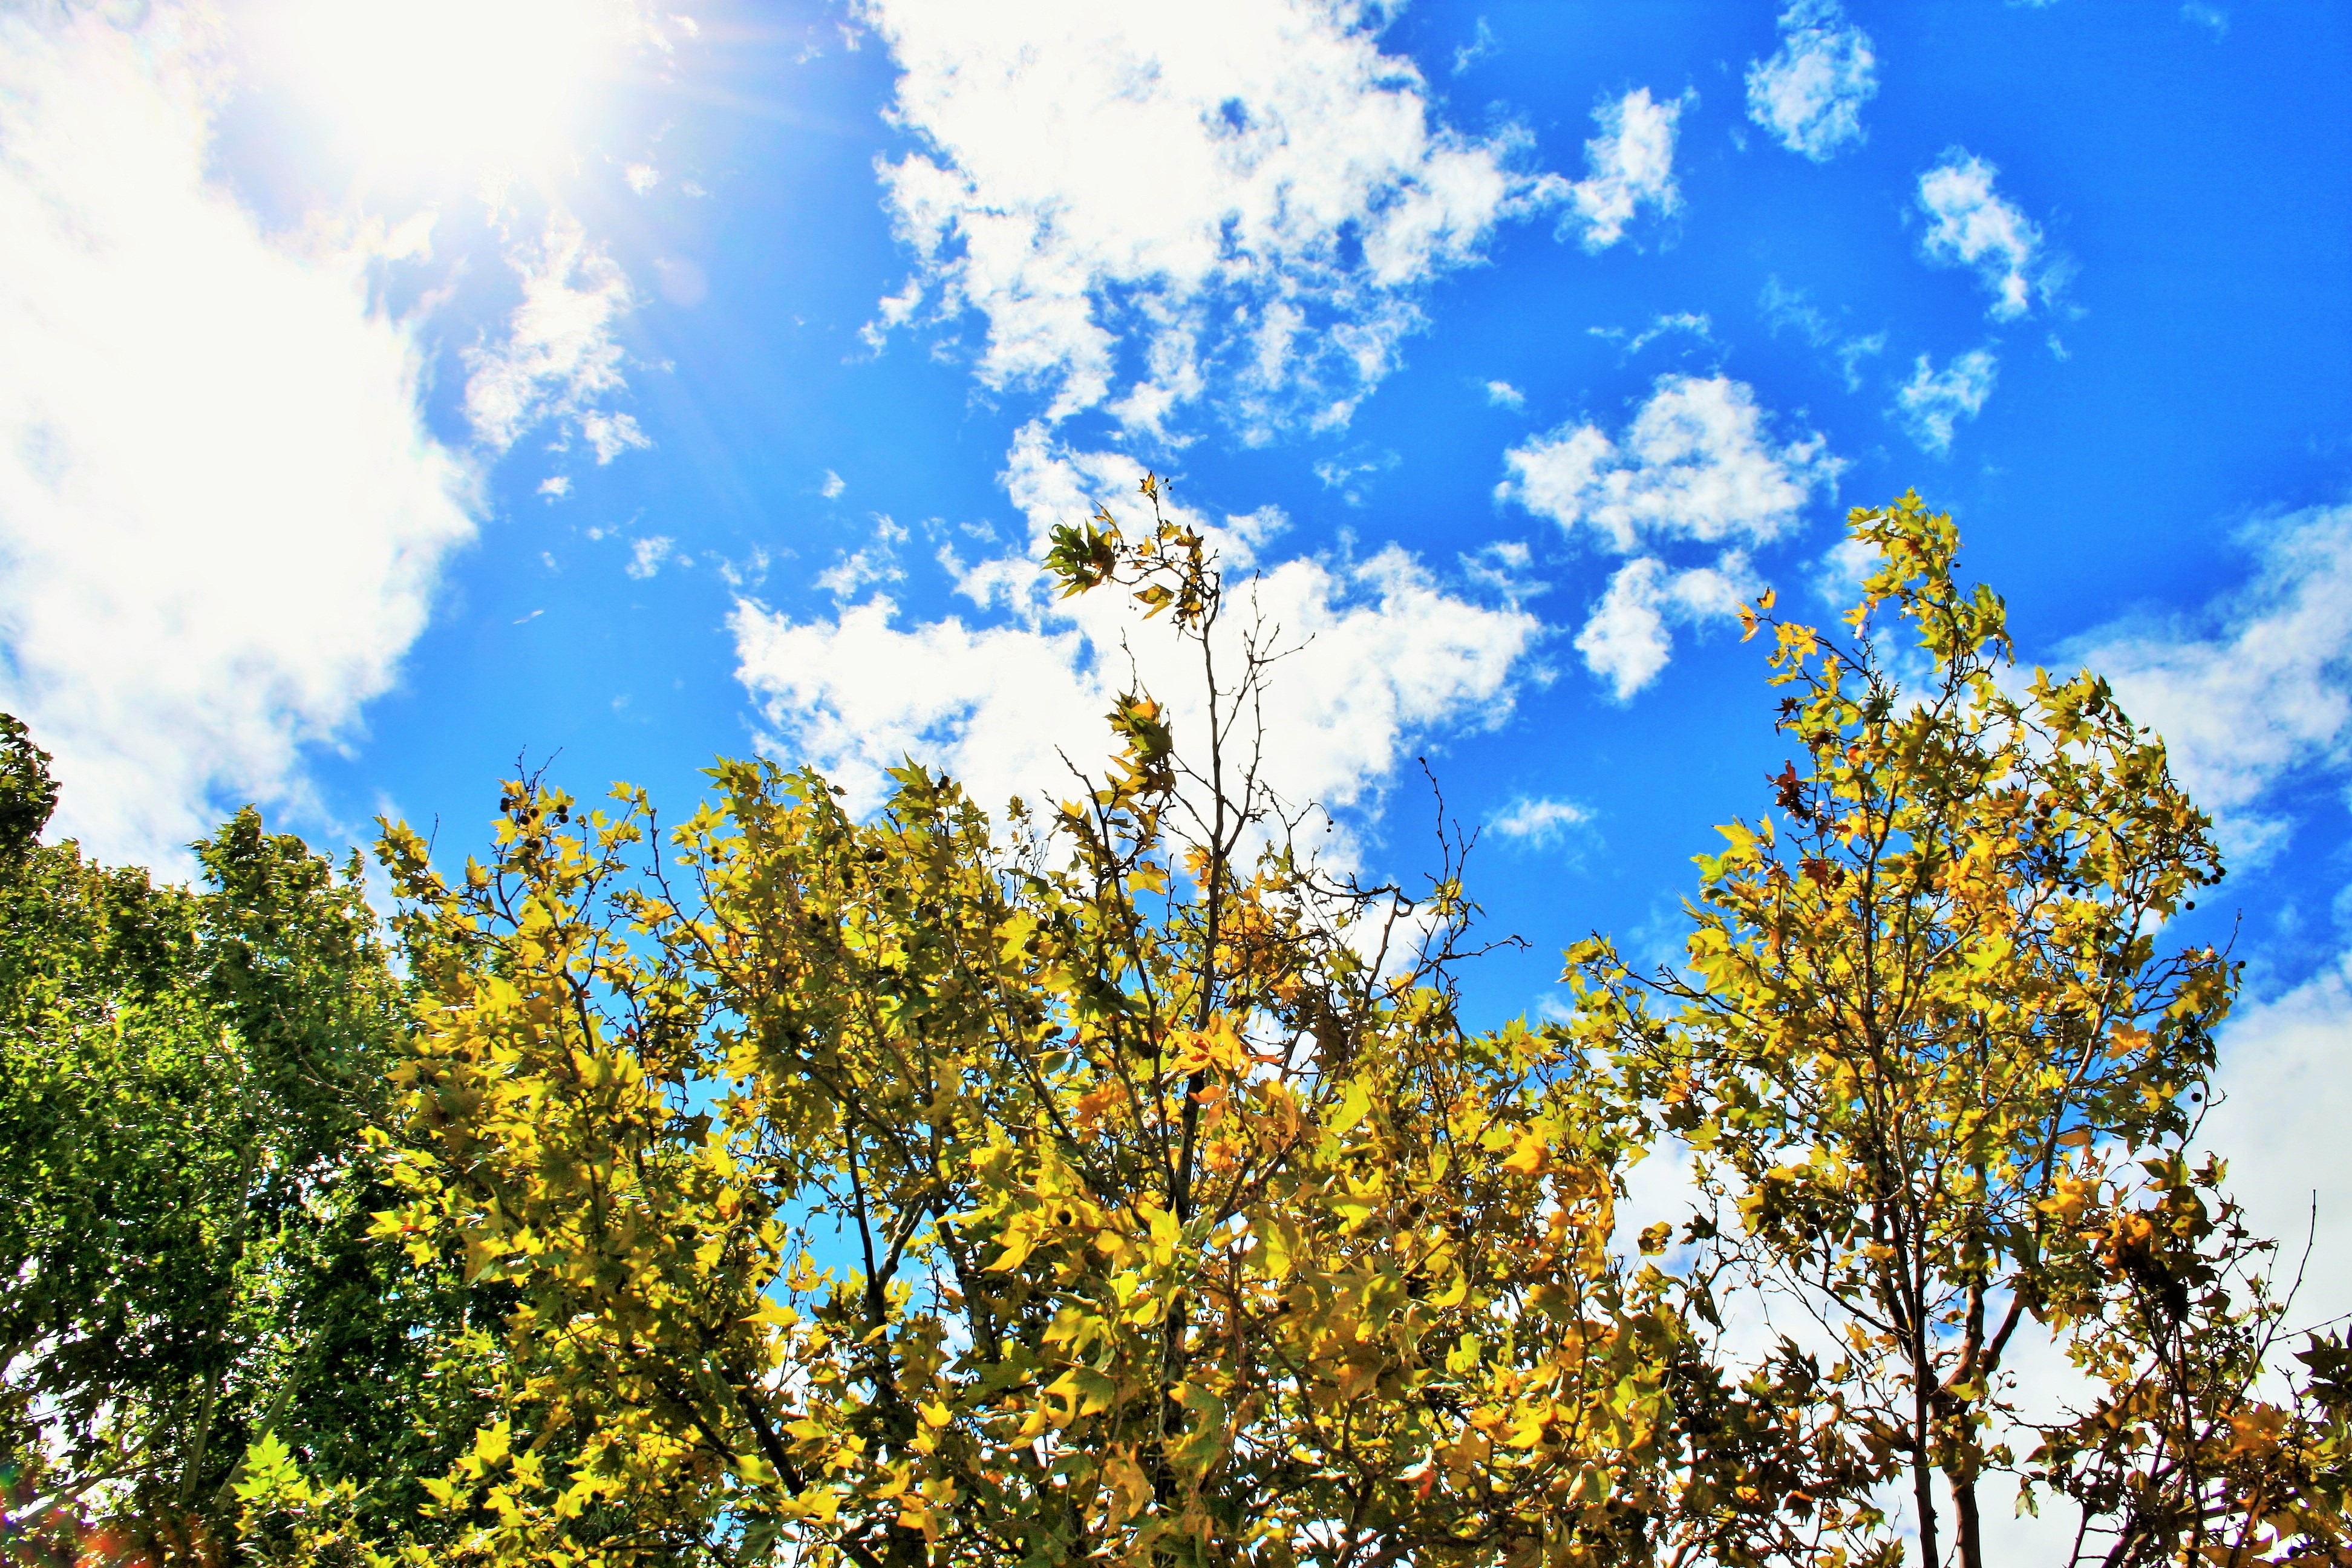
tree, nature, branch, plant, sky, white, meadow, sunlight, leaf, flower, autumn, blue, season, trees, leaves, clouds, bright, ecosystem, woody plant, land plant